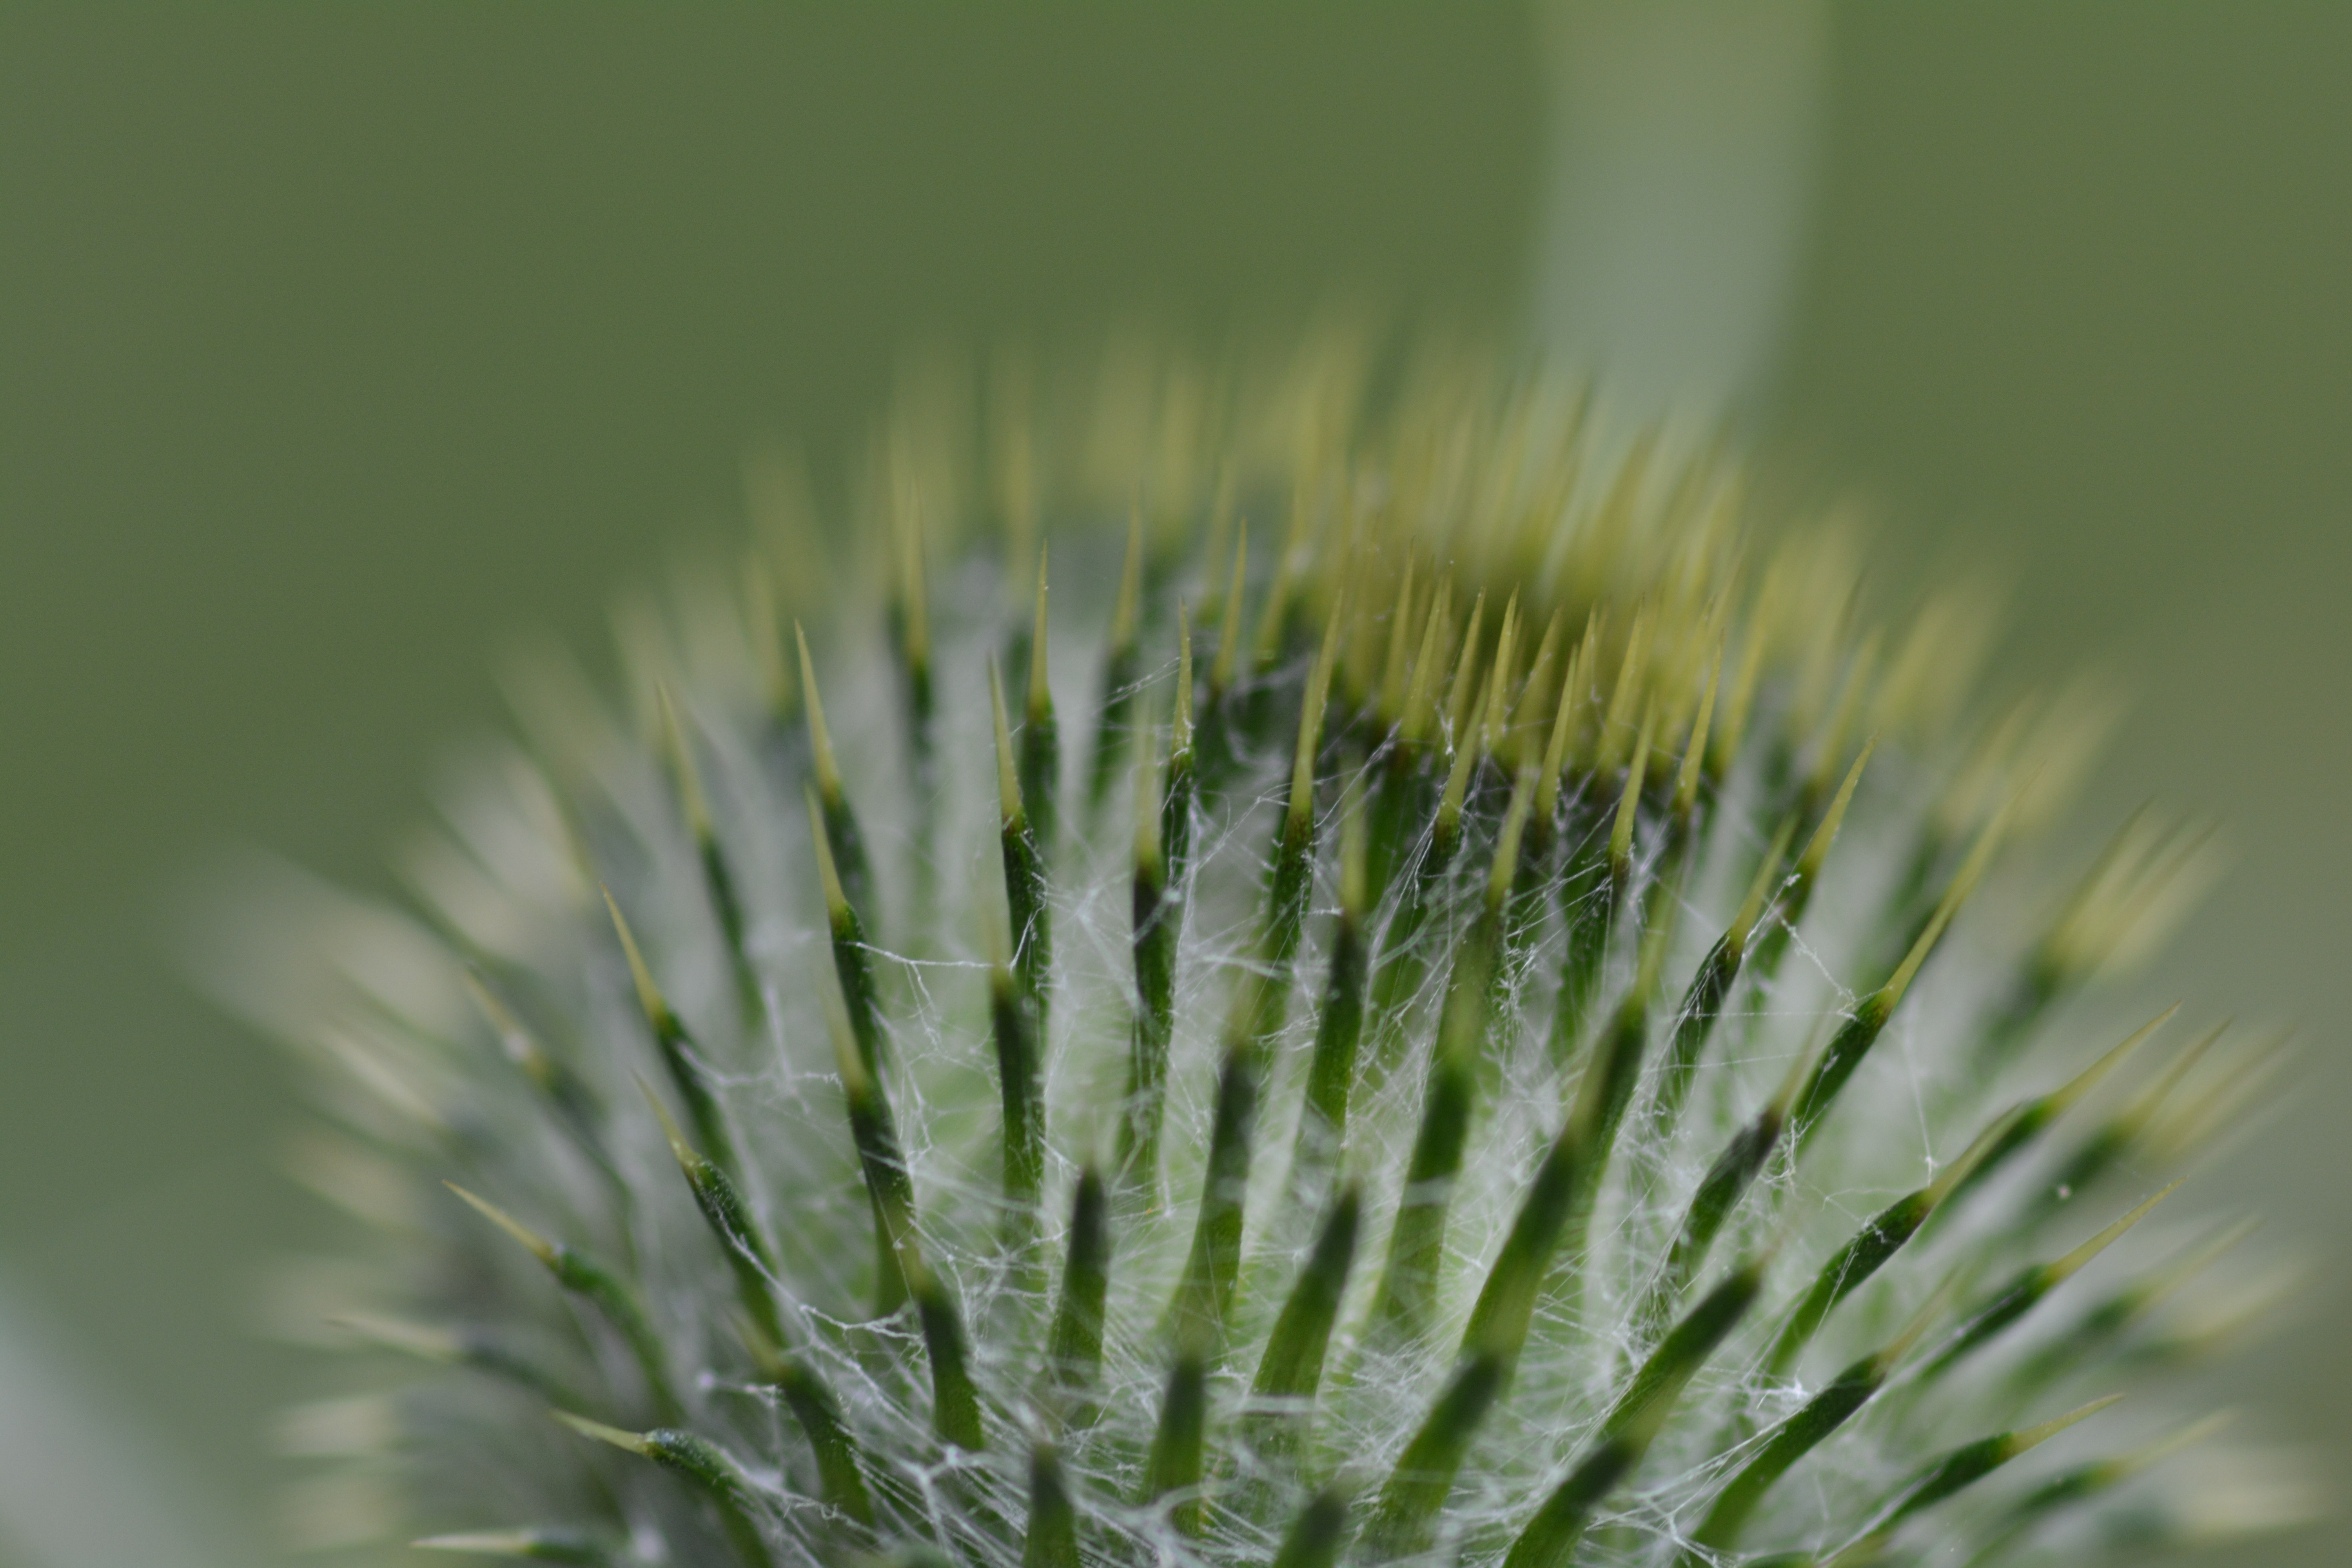
nature, grass, branch, plant, field, photography, dandelion, leaf, flower, green, botany, flora, close up, macro photography, flowering plant, daisy family, grass family, plant stem, land plant, thorns spines and prickles